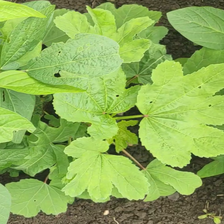
Weed species: Little_Mallow(Malva parviflora)